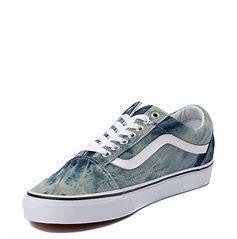
Brand: Vans
Model: Old Skool Skate